The Black Belles

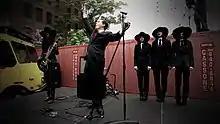
The Black Belles and Stephen Colbert performing "Charlene II (I'm Over You)"

In 2010 Jack White produced the band's first single consisting of "What Can I Do?" (a song from Jean's demo) and a cover of The Knickerbockers "Lies".